Alexander Edwards

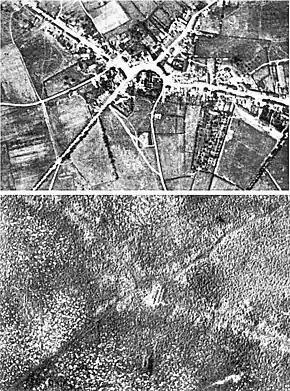
Passchendaele before and after the battle.

No body was ever identified, and Serjeant Edwards is commemorated at Bay 8 on the Arras Memorial.